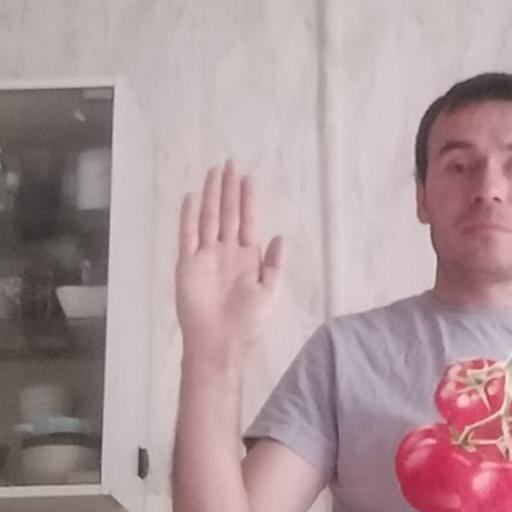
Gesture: stop